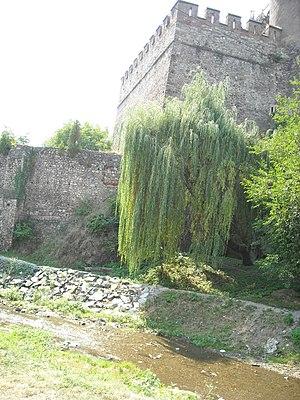
La Zlaști est une rivière roumaine, affluent de la rivière Cerna. Elle traverse les villages de Groș et Boș, avant de contourner le Château de Hunedoara et de se jeter dans la Cerna dans cette même ville.